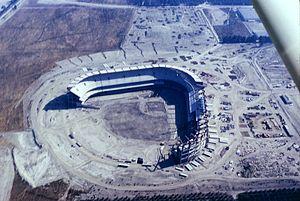
Le Angel Stadium of Anaheim est un stade de baseball situé à Anaheim dans la banlieue de Los Angeles, en Californie.